War hawk

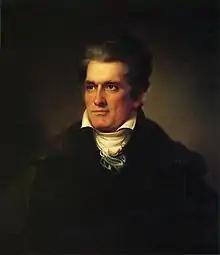
John C. Calhoun, another Southern politician famous for being a war hawk

President James Madison set the legislative agenda for Congress, providing committees in the House of Representatives with policy recommendations to be introduced as bills on the House floor. Nevertheless, he was regarded as a "timid soul" and tried to restrain the martial zeal of the War Hawks.